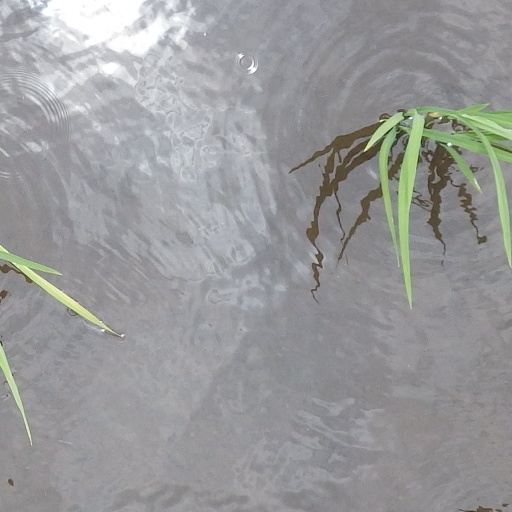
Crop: rice